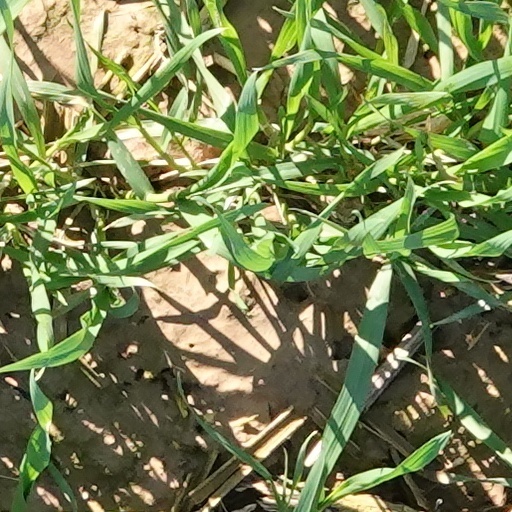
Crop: wheat